Second Best (1994 film)

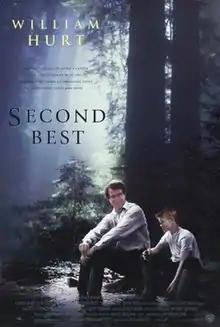
Film poster

Second Best is a 1994 British drama film produced by Sarah Radclyffe and directed by Chris Menges. It closely follows the 1991 novel of the same name by David Cook, who also wrote the screenplay.